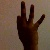
The image shows a hand gesture representing the number 9 in Indian Sign Language.